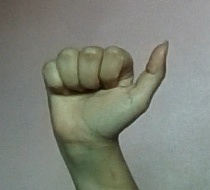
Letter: dhad